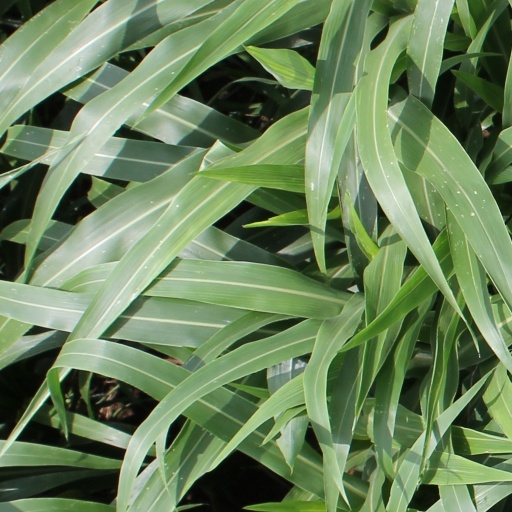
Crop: sorghum